Pegasus Bridge (video game)

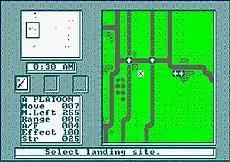
A screenshot from the Commodore 64 version, showing a medium-sized overhead map of a section of Normandy and its rivers. The interface to the left displays details of the British 6th Airborne Division, current time and landing spots.

The game is a turn-based strategy and revolves around the British 6th Airborne Division's attempts to secure Bénouville Bridge (later renamed Pegasus Bridge, in honour of the battle) over the Caen Canal during the Normandy landings on 5 June 1944. The player is able to command either the British or German side in the game. Regardless of the side chosen, British units will not appear on the map at the beginning of the game as the British 6th Airborne Division have not yet made their parachute drops. German forces are distributed around the four far corners of the map, with a few units positioned near Bénouville Bridge. If playing as the British, the objective is to defeat all German forces and secure all bridges in the area, with the capture or destruction of the Merville Battery being the ultimate goal. If playing as the Germans, the only objective is to hold off all British attacks for 18 hours, which is the equivalent to 36 in-game turns.